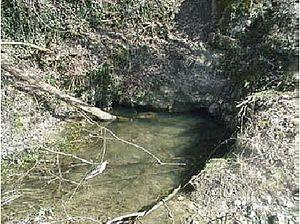
Resurgence a Marche en Famenne (Belgique dans le Font des Vaux).
Le site naturel du Fond des Vaulx ou Fond des Vaux est une vallée calcaire située à Marche-en-Famenne en Province de Luxembourg